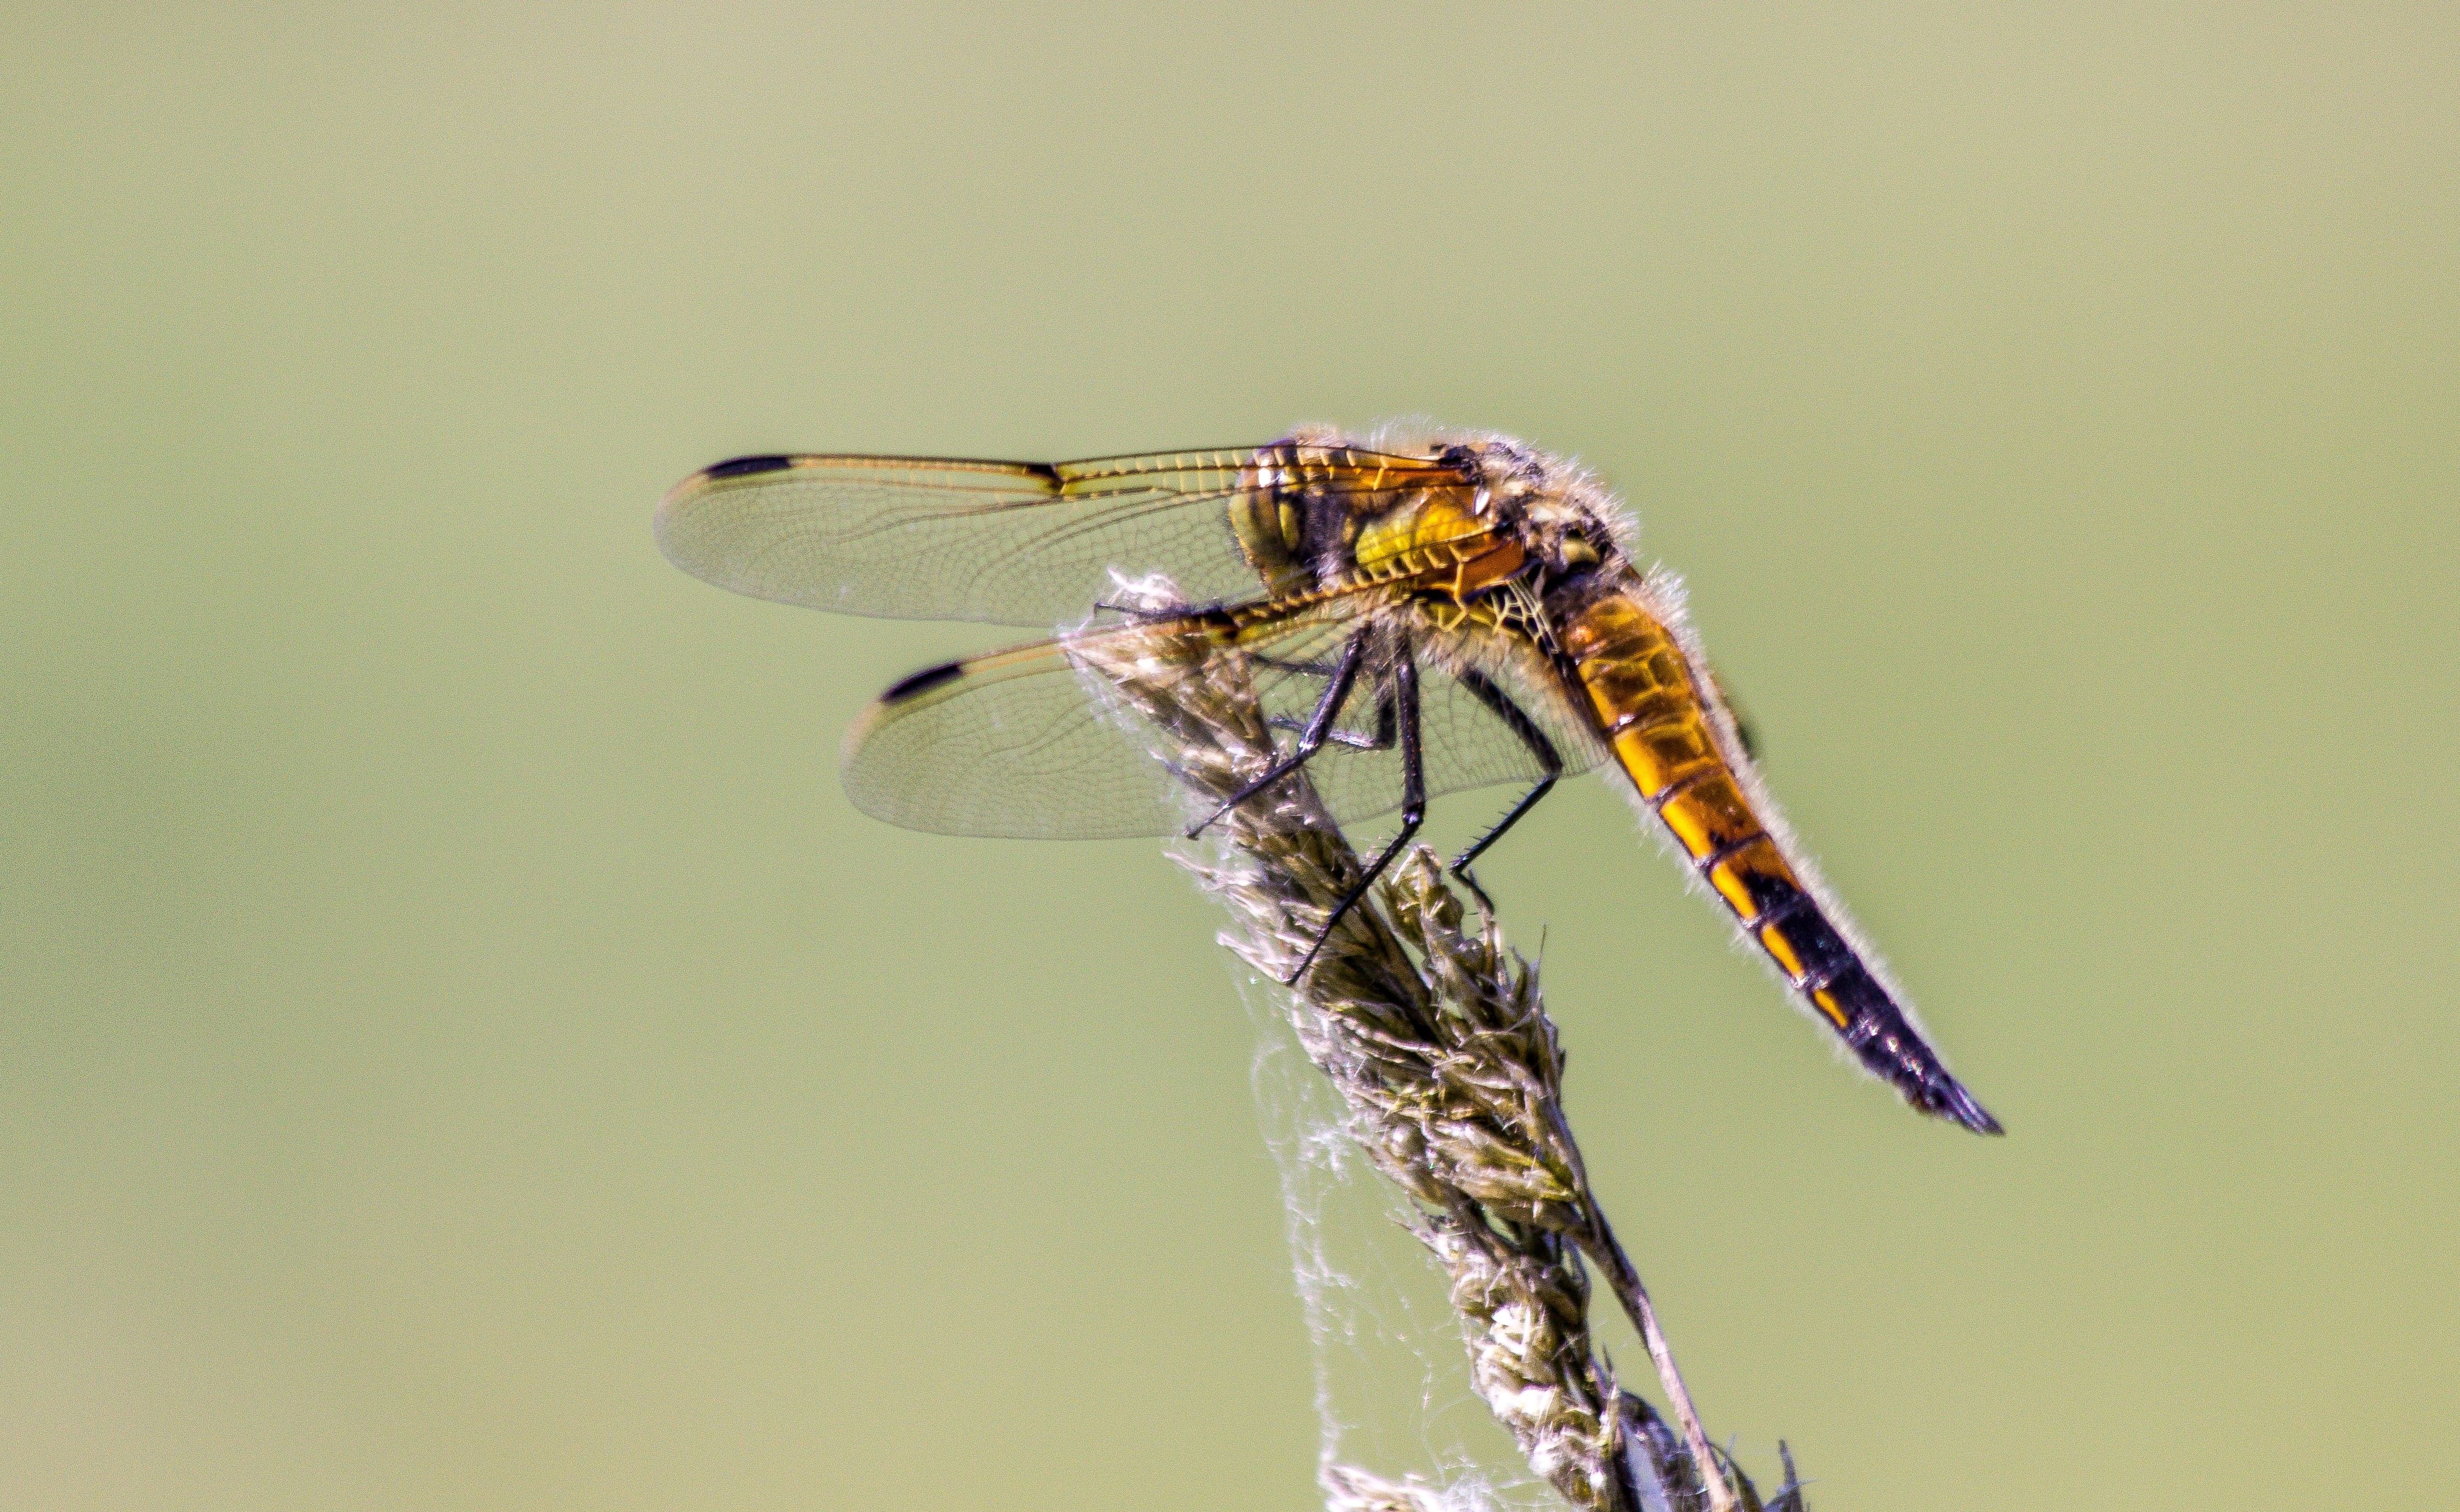
wing, photography, lake, summer, insect, natural, fauna, invertebrate, close up, dragonfly, denmark, damselfly, goldsmith, macro photography, predators, arthropod, swarm, viborg, abbey field, genuine goldsmith, firplettet libel, libellula quadrimaculata, plant stem, dragonflies and damseflies